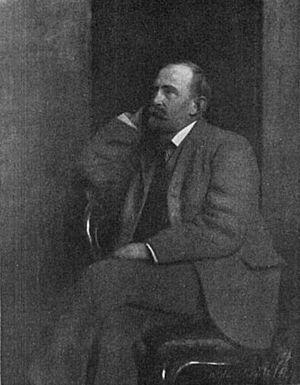
Allan Cyril Brooks est un ornithologue et un illustrateur ornithologiste ayant vécu au Canada, né le 15 février 1869 à Etawah et mort le 3 janvier 1946.